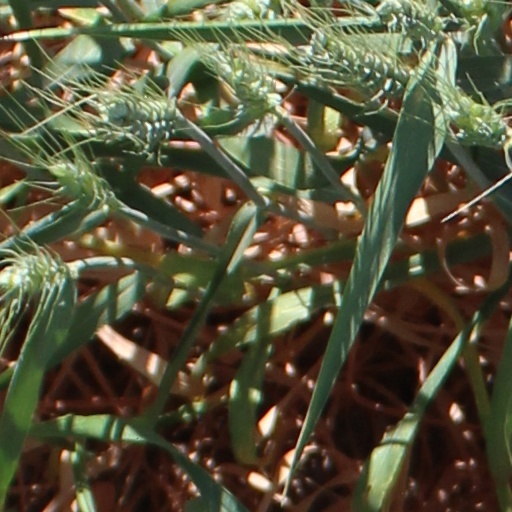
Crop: wheat